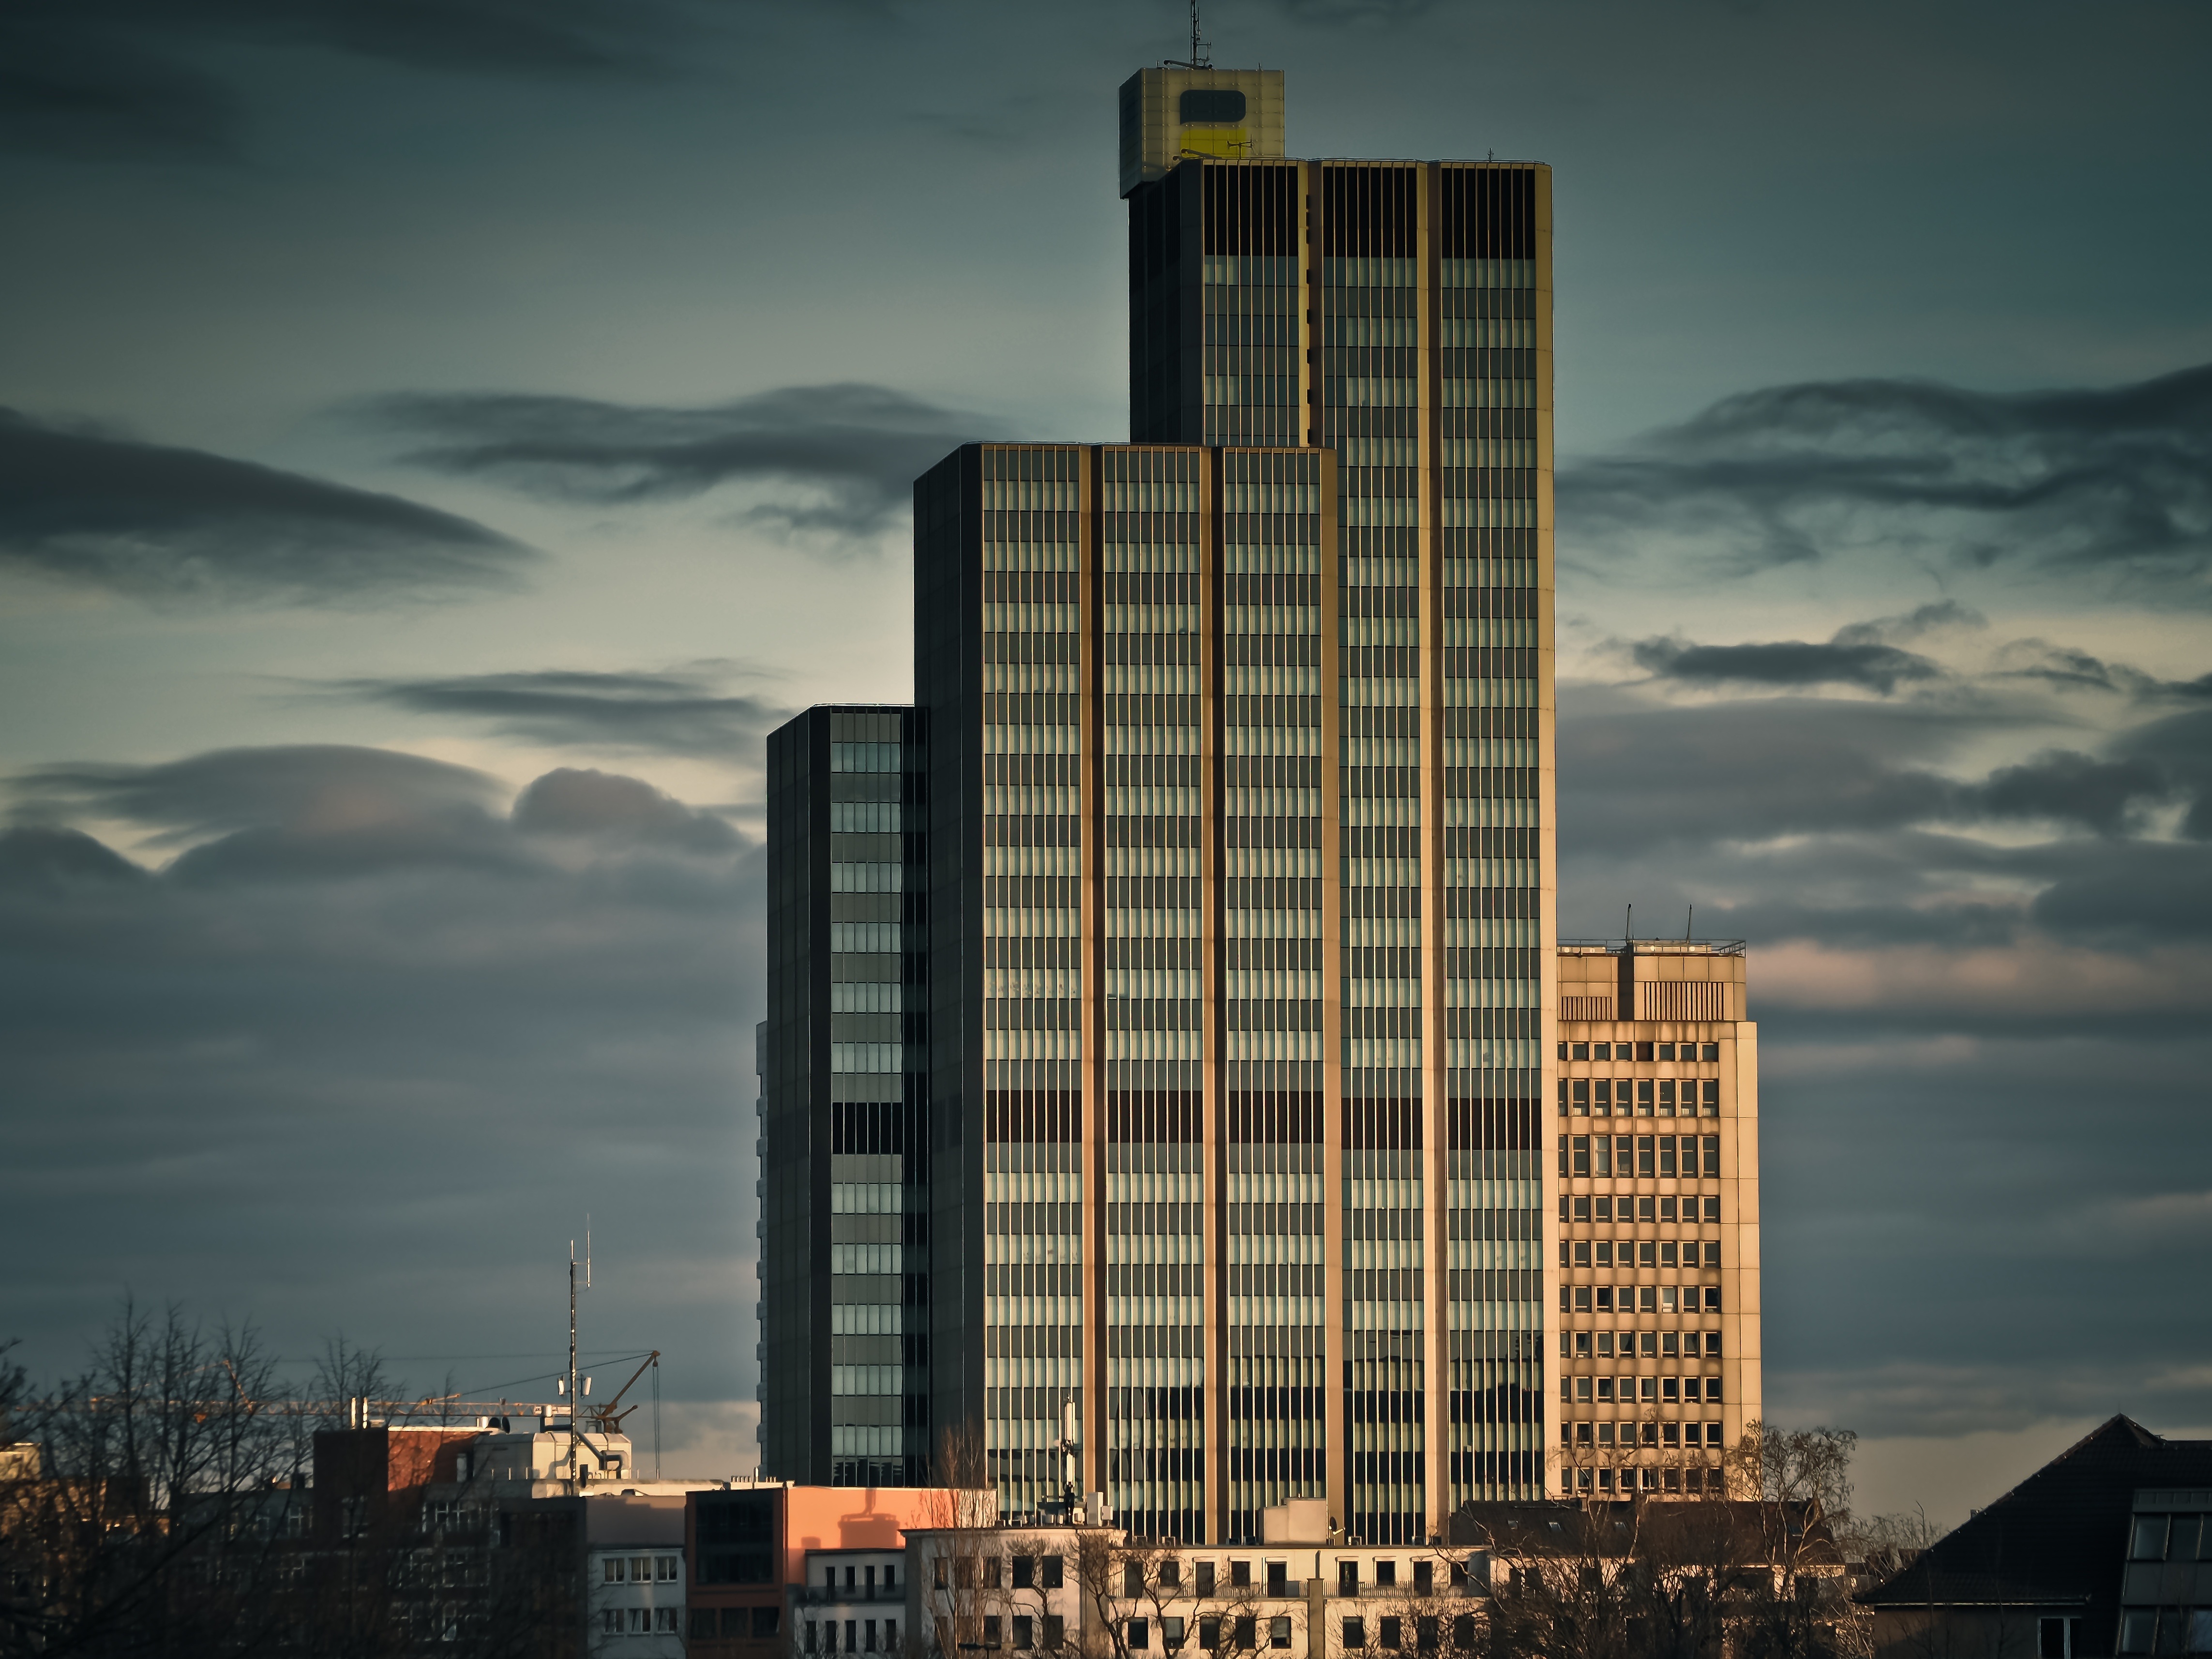
horizon, cloud, architecture, sky, sunset, skyline, night, building, city, skyscraper, urban, cityscape, downtown, dusk, evening, reflection, tower, landmark, facade, modern, tower block, abendstimmung, metropolis, dusseldorf, urban area, atmospheric phenomenon, human settlement, metropolitan area